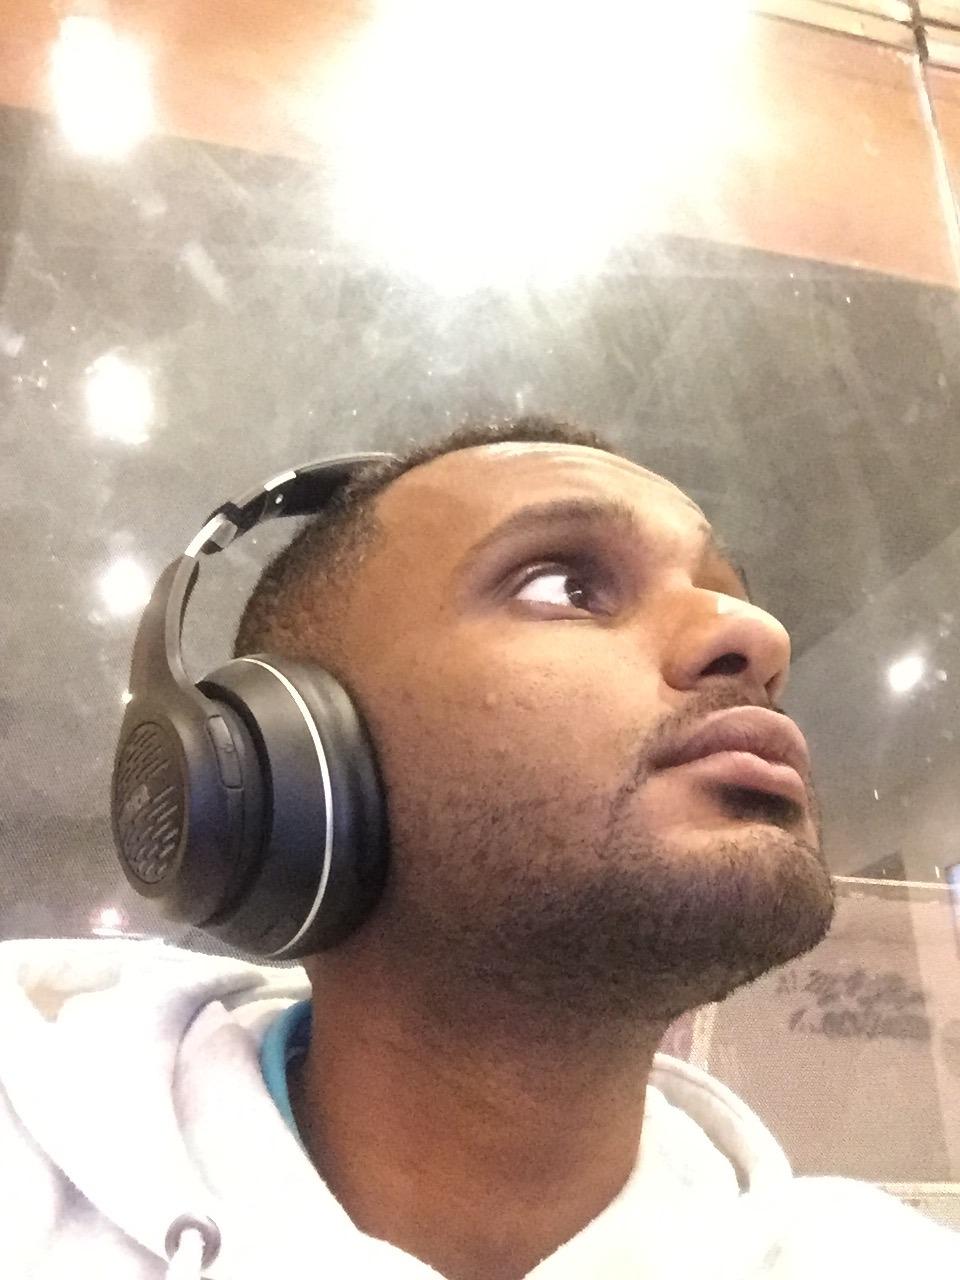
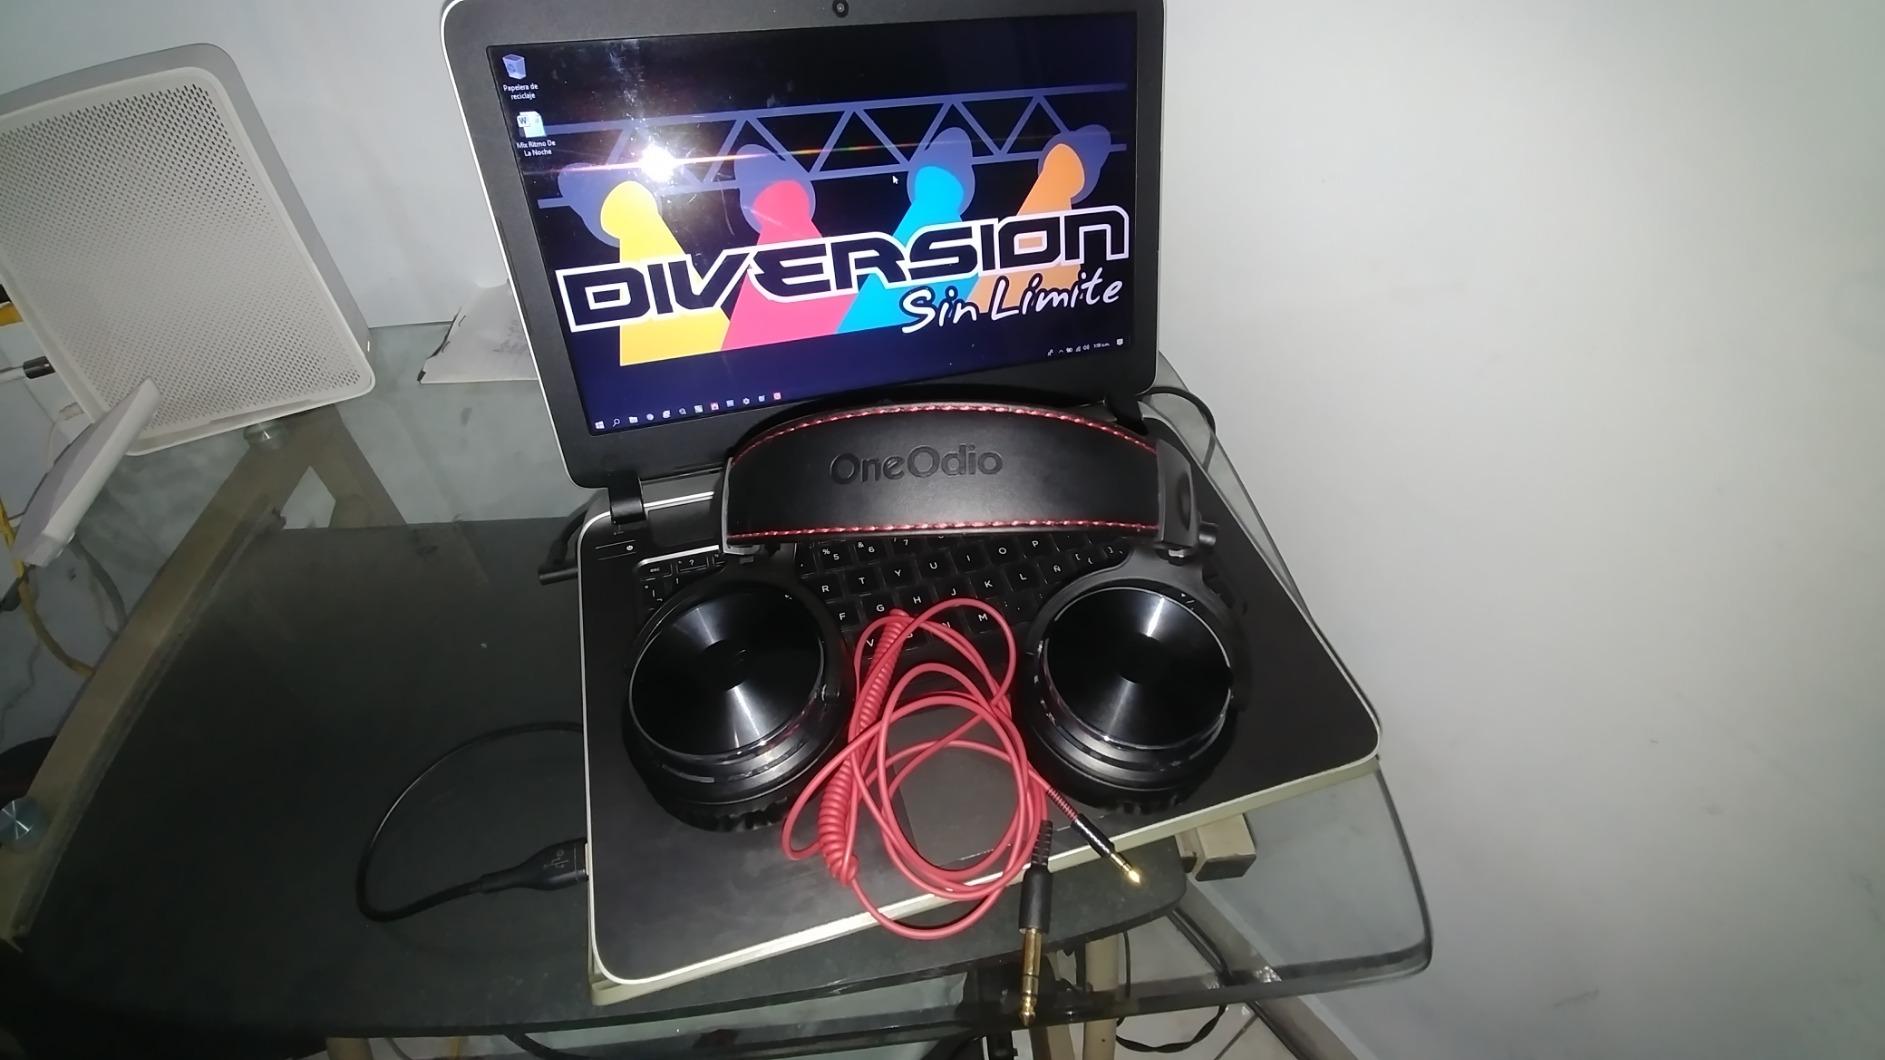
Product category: headphones
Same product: no